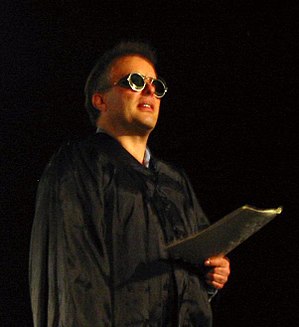
Jello Biafra
Eric Reed Boucher - bedre kendt under kunstnernavnet Jello Biafra.
Eric Reed Boucher, bedre kendt under scenenavnet Jello Biafra er en amerikansk punk-musiker og politisk aktivist, der er bedst kendt fra sin tid som forsanger i Dead Kennedys. Efter bandets opløsning har han været solomusiker og indspillet talte plader, begge dele på sit pladeselskab Alternative Tentacles. Politisk er han medlem af Det grønne parti, hvor han blandt var opløberen som de grønnes præsidentkandidat i 2000. Han er ifølge sig selv anarkist og tilhænger af civil ulydighed og brugen af humor for at opnå politiske forandringer. Biafra er kendt for at anvende en absurdistisk mediestrategi for at understrege sine holdninger til civile rettigheder, social retfærdighed og anti-korporatisme.